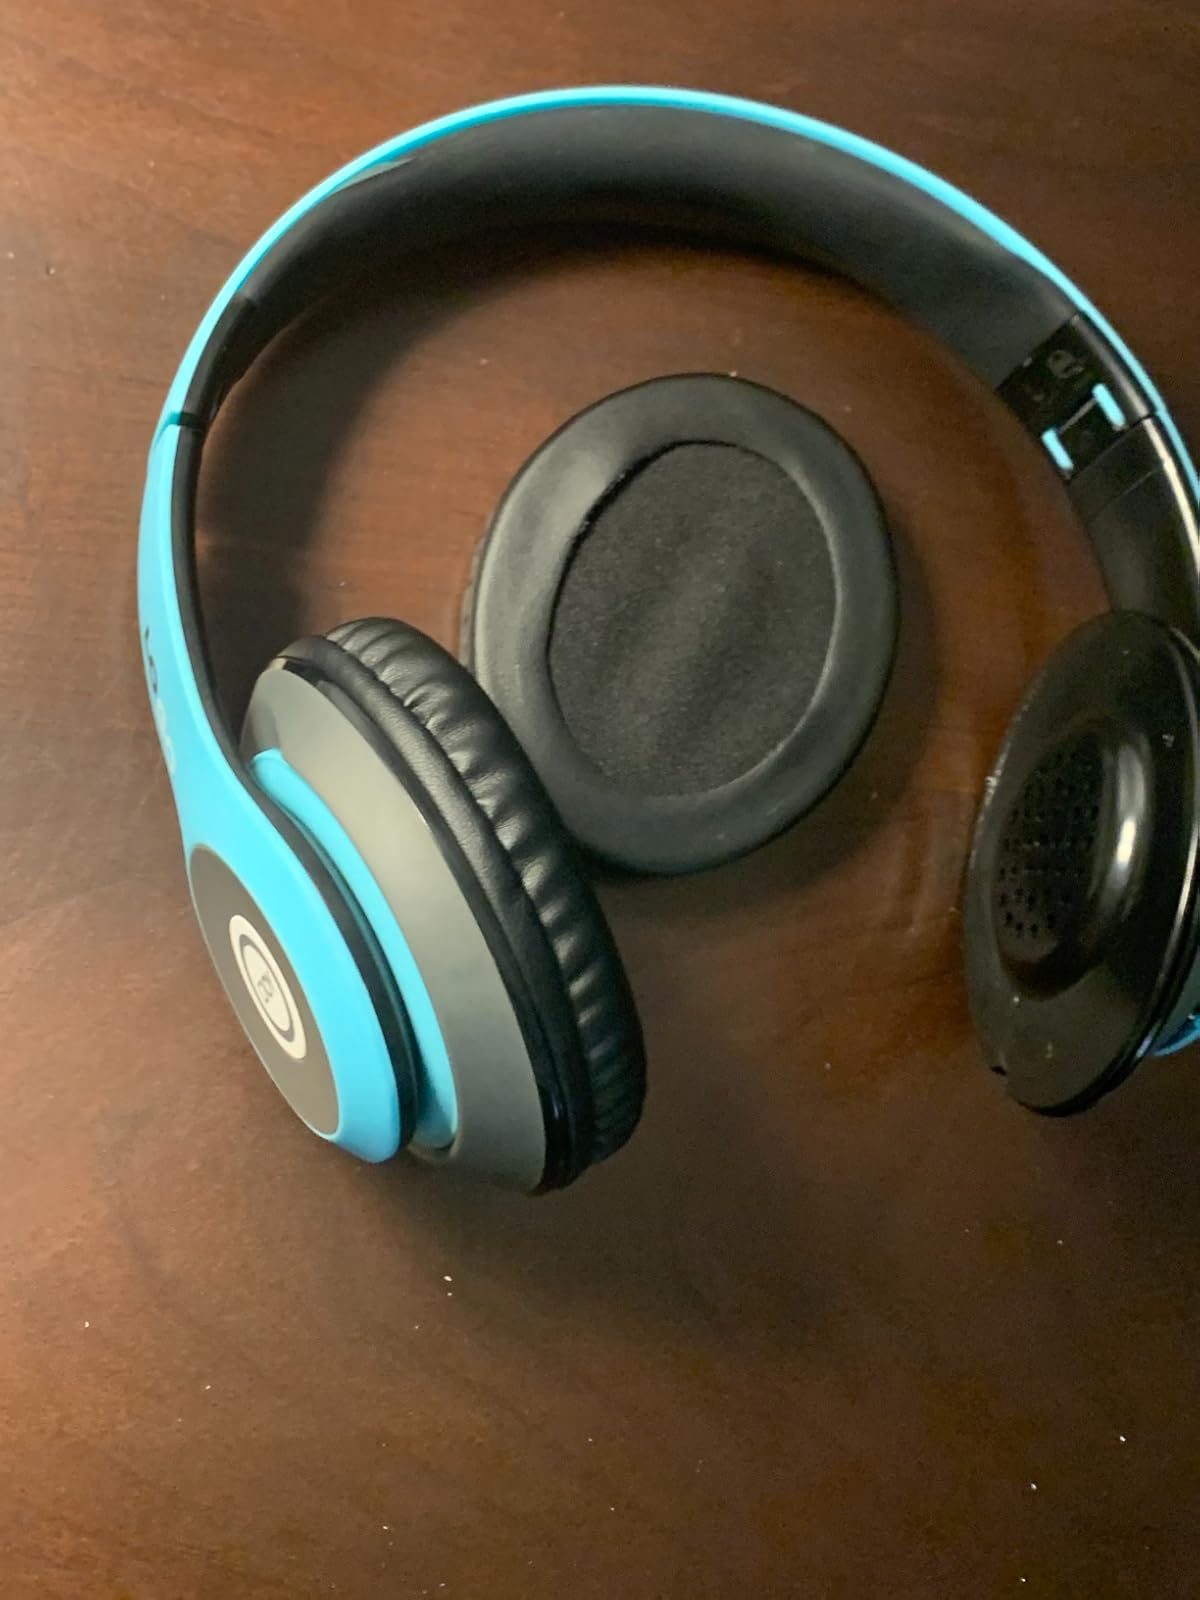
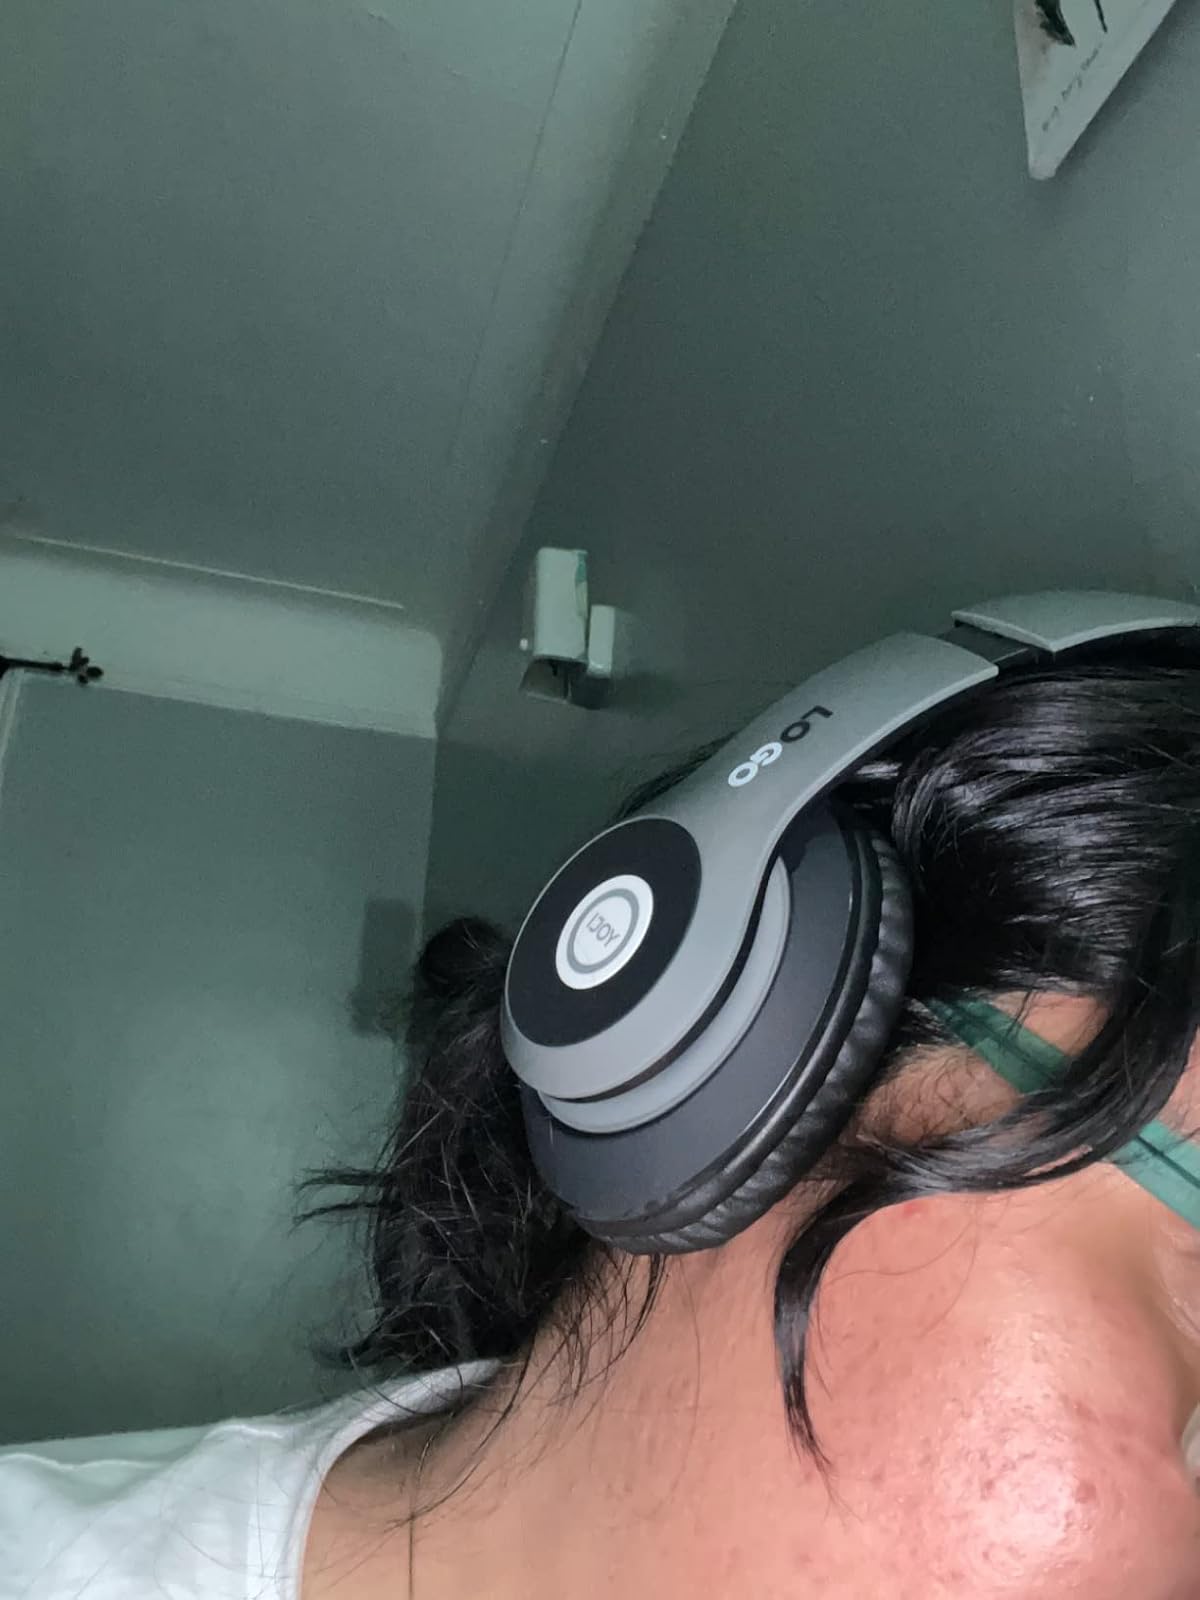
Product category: headphones
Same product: no